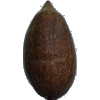
Label: Nut Pecan 1